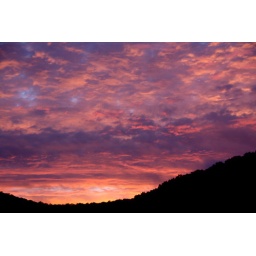
Vivid reds, oranges and purples in a sunset with silhouetted mountains